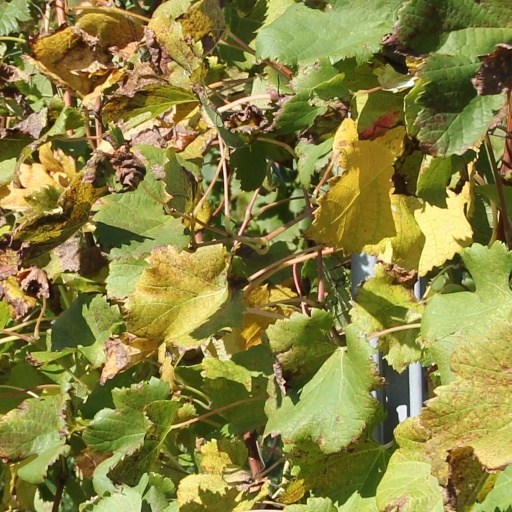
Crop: grape